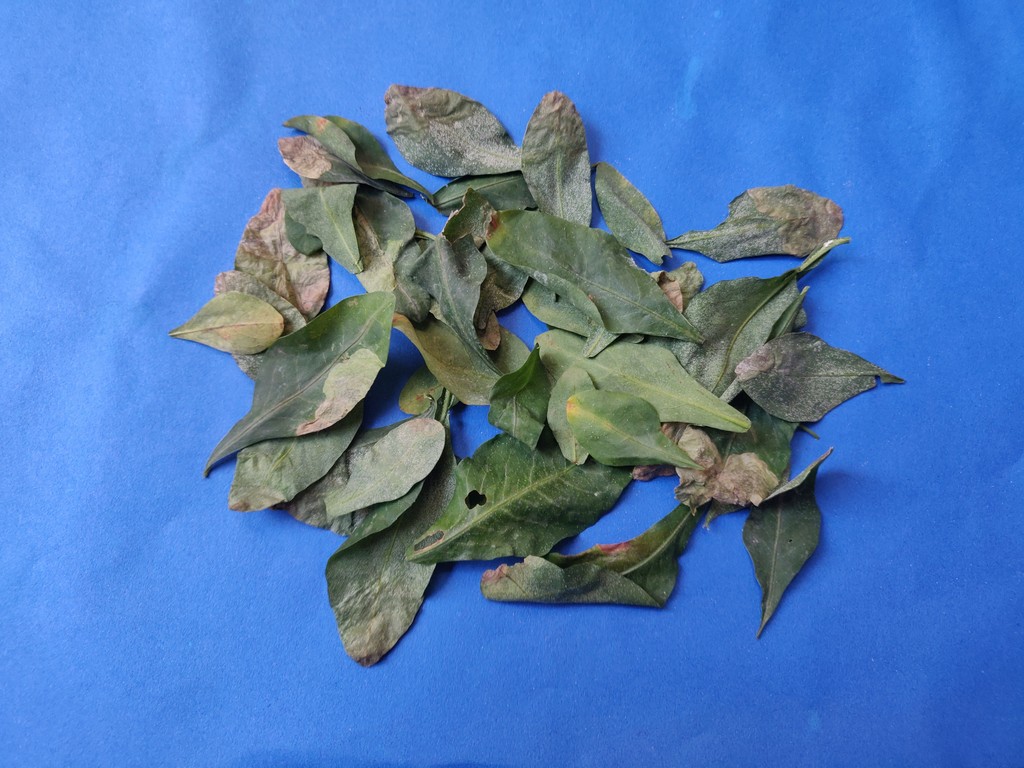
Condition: Unhealthy
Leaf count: multiple
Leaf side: unknown